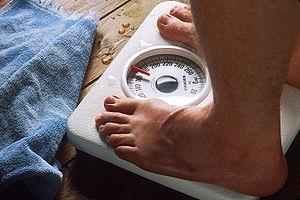
Wikipédia:Mise en garde médicale